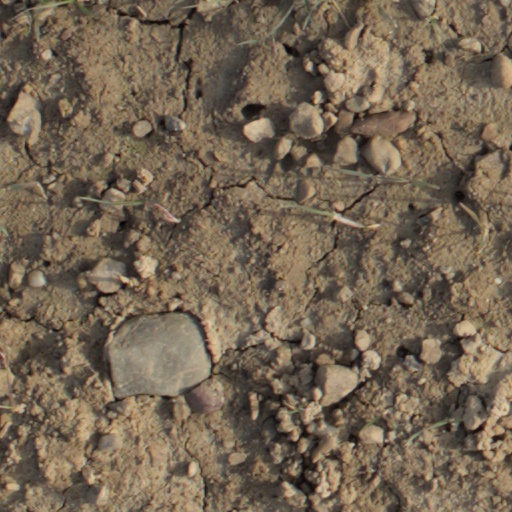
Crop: wheat